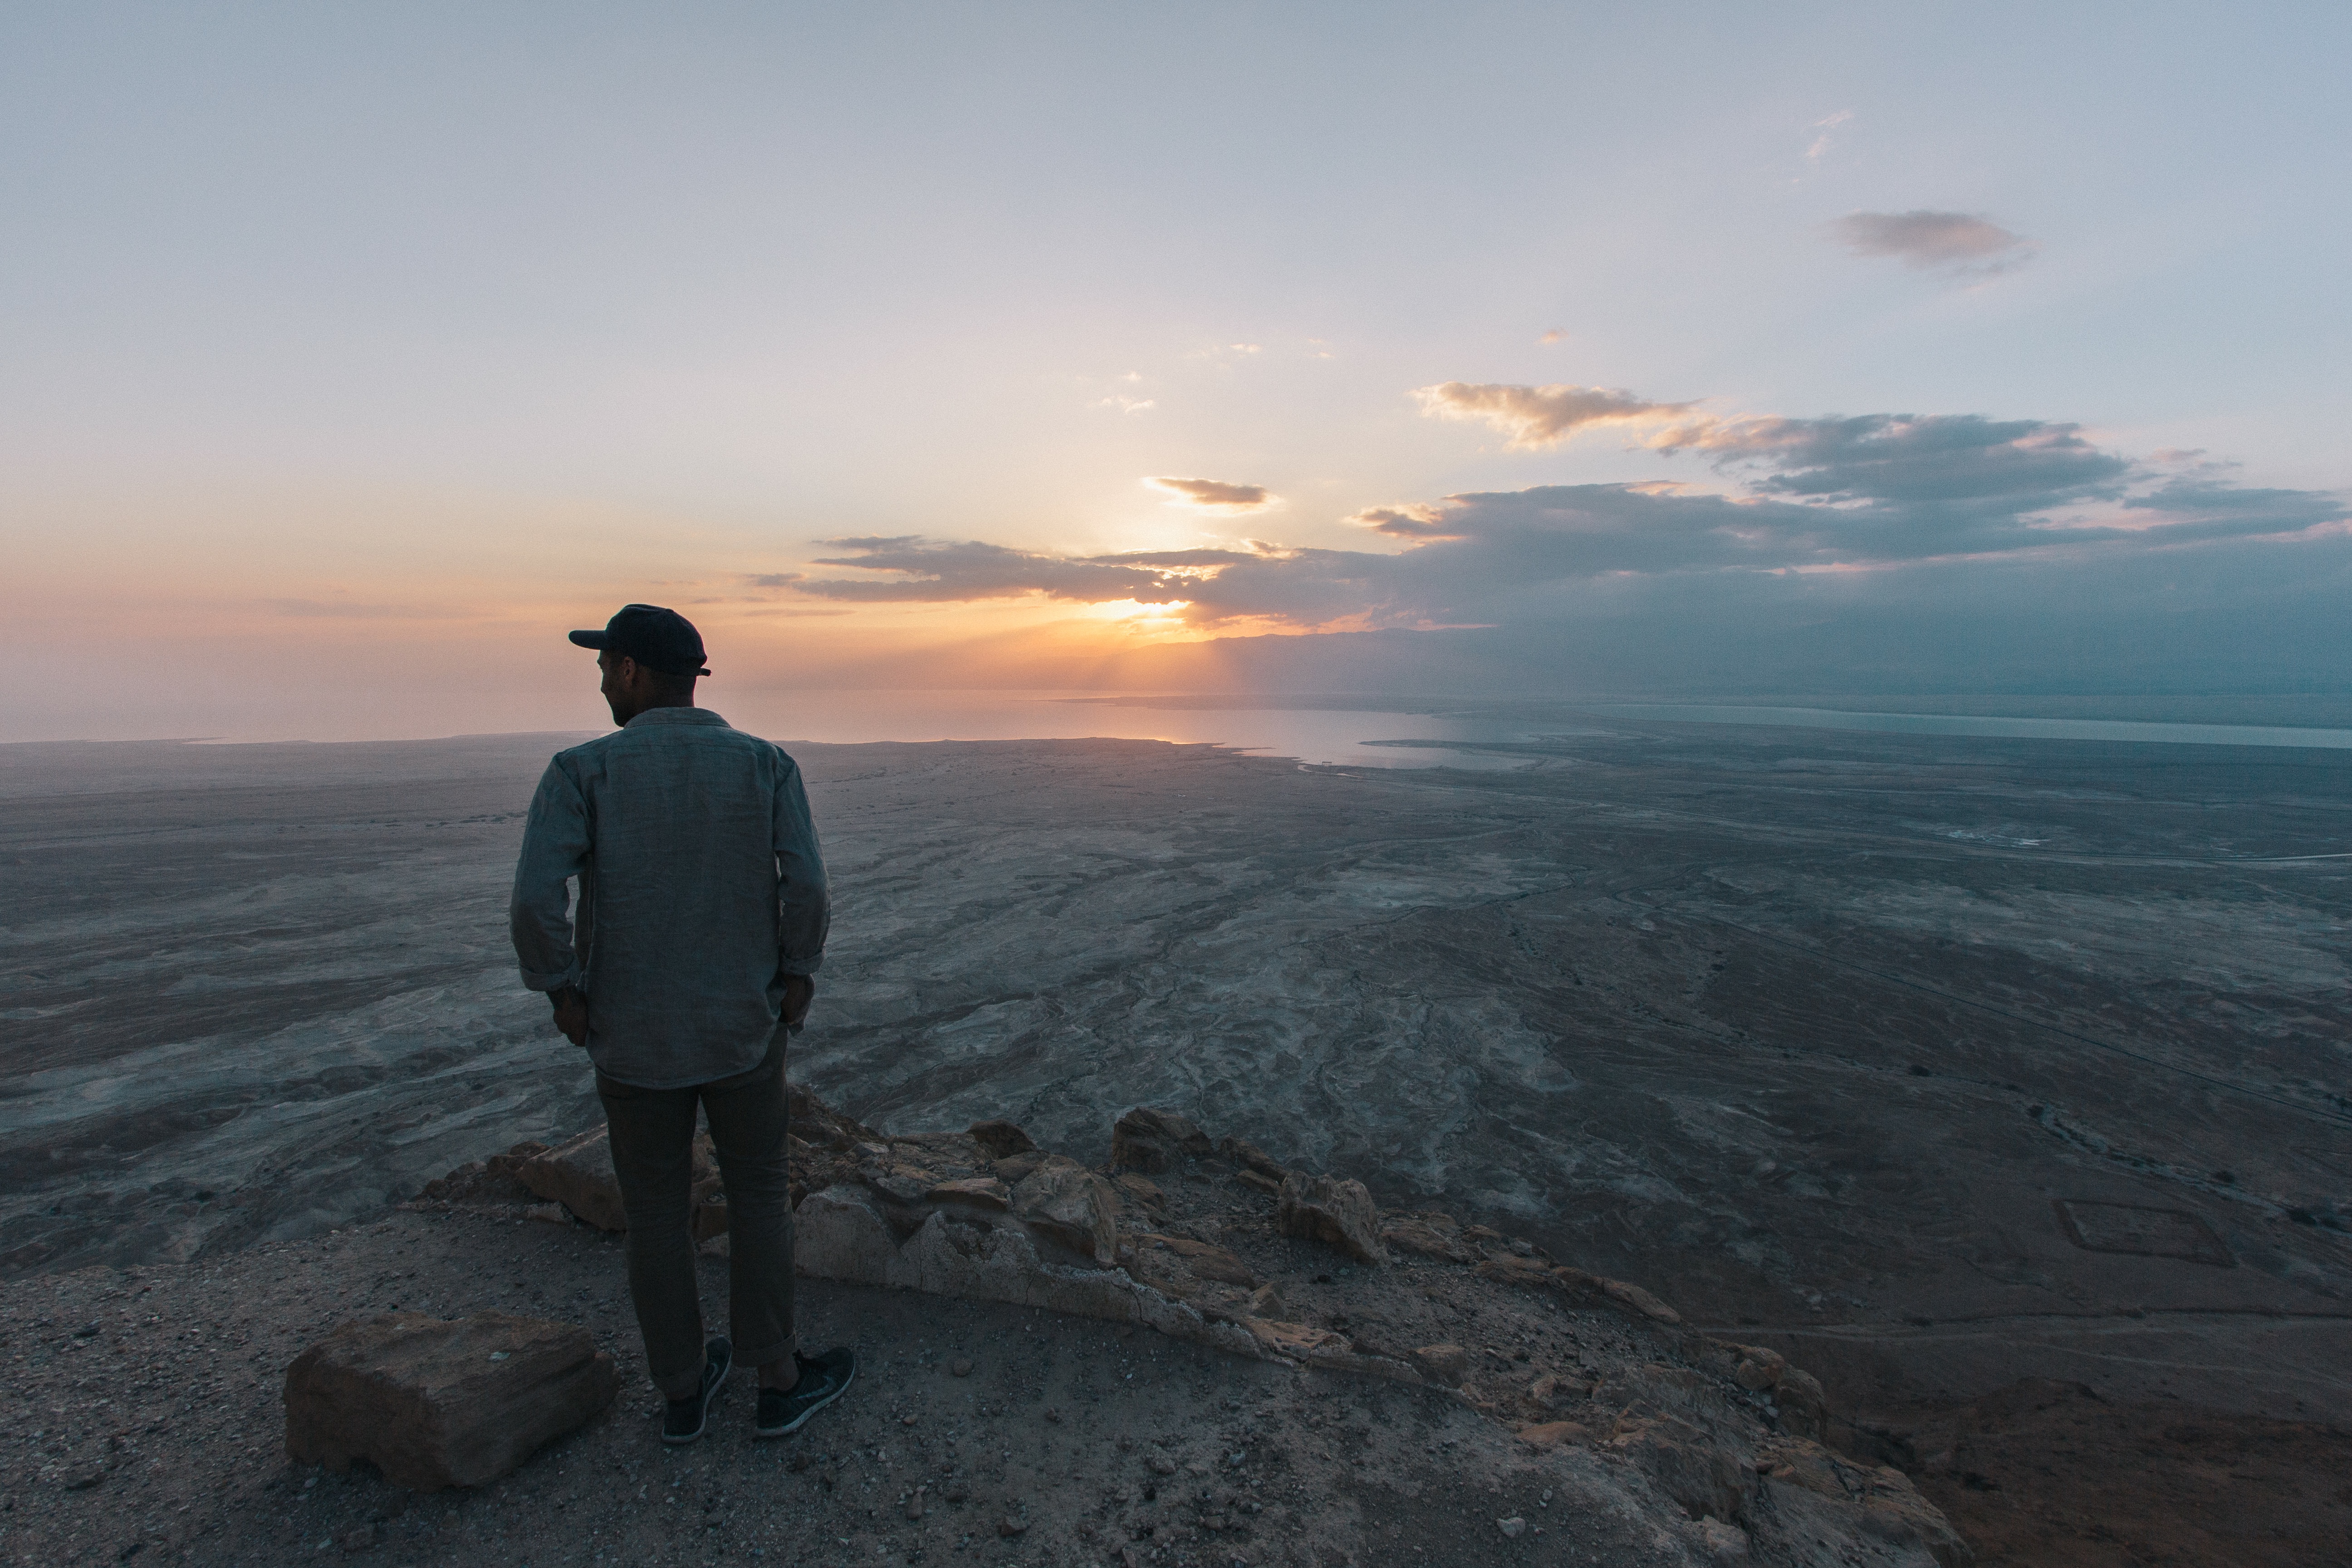
sea, coast, ocean, horizon, mountain, cloud, sunrise, sunset, sunlight, morning, hill, shore, wave, dawn, dusk, evening, summit, cape, atmospheric phenomenon